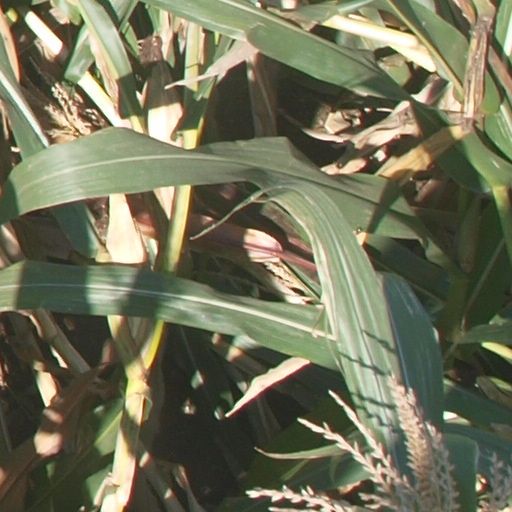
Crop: maize; corn